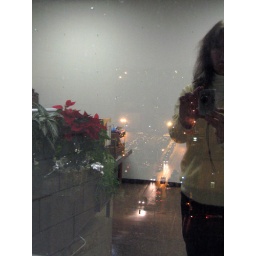
The street beneath, my office behind, the stone wall below the window itself.....